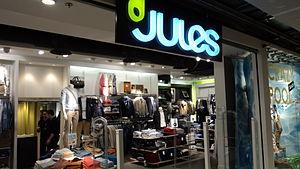
Jules est une entreprise française de magasins de prêt-à-porter masculin exploitant depuis août 2019, les marques Jules et Brice.